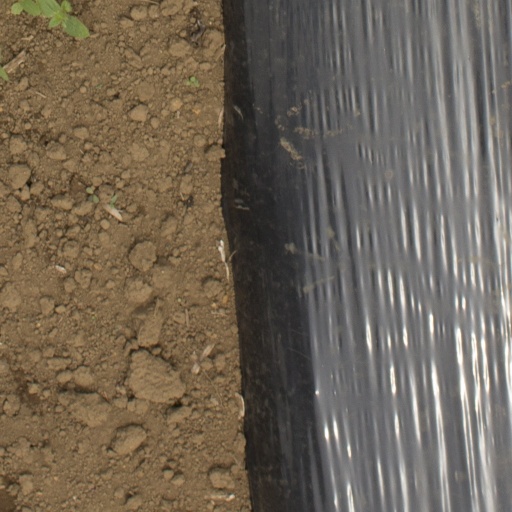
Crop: Jerusalem artichoke